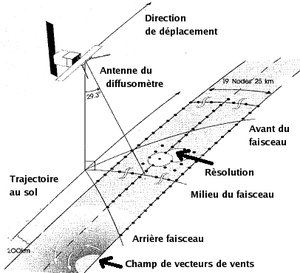
Un diffusomètre ou diffusiomètre est un appareil servant à la mesure du facteur de rétrodiffusion d'une onde électromagnétique. On peut l'utiliser pour différents usages.